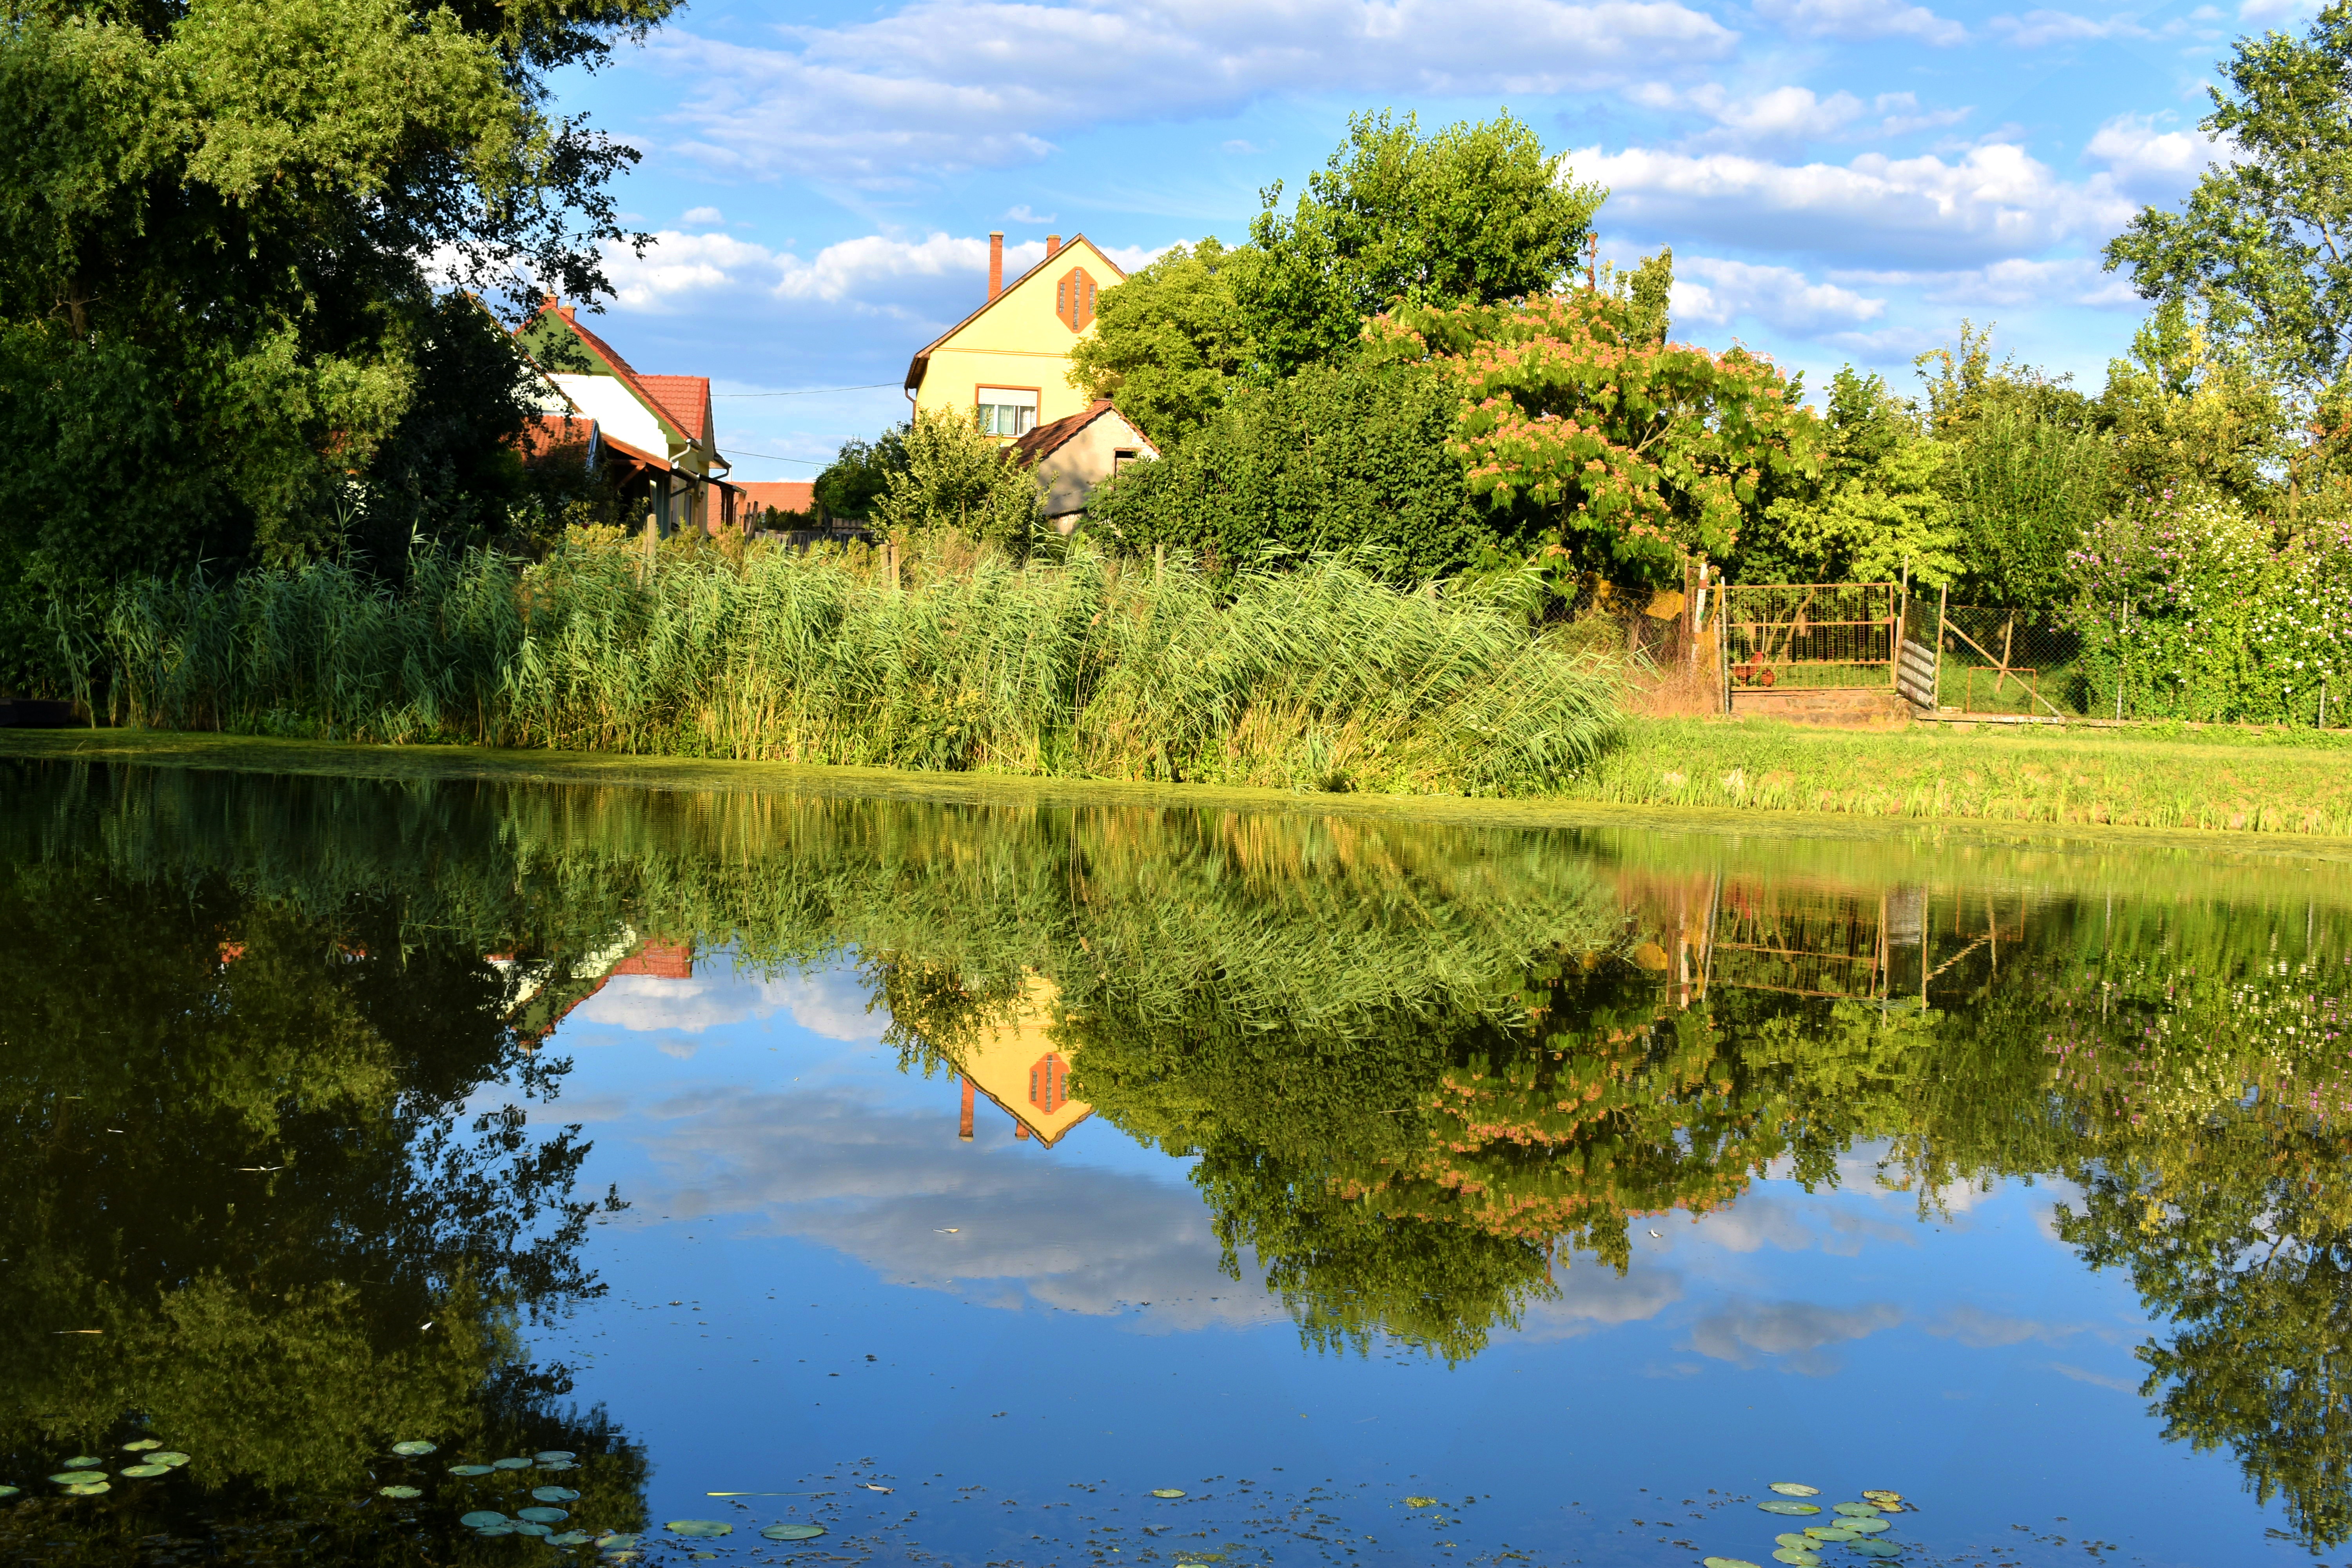
natural, reflection, natural landscape, nature, body of water, water, sky, pond, river, tree, bank, vegetation, lake, natural environment, waterway, nature reserve, water resources, reflecting pool, wilderness, watercourse, botany, leaf, landscape, cloud, spring, sunlight, rural area, summer, plant, canal, reservoir, lacustrine plain, house, fish pond, garden, riparian forest, city, forest, floodplain, channel